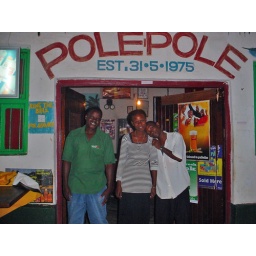
staff at pole pole bar in Watamu